El Reno Hotel

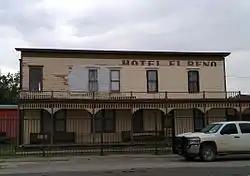

The El Reno Hotel is a two-story, wood-frame, Folk Victorian structure in El Reno, Oklahoma. It is the oldest surviving commercial building in the city.